History of the Qing dynasty

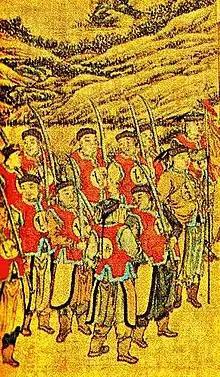
Banners of the 17th century

The sixty-one year reign of the Kangxi Emperor was the longest of any Chinese emperor. Kangxi's reign is also celebrated as the beginning of an era known as the "High Qing", during which the dynasty reached the zenith of its social, economic and military power. Kangxi's long reign started when he was eight years old upon the untimely demise of his father. To prevent a repeat of Dorgon's dictatorial monopolizing of power during the regency, the Shunzhi Emperor, on his deathbed, hastily appointed four senior cabinet ministers to govern on behalf of his young son. The four ministers – Sonin, Ebilun, Suksaha, and Oboi – were chosen for their long service, but also to counteract each other's influences. Most important, the four were not closely related to the imperial family and laid no claim to the throne. However, as time passed, through chance and machination, Oboi, the most junior of the four, achieved such political dominance as to be a potential threat. Even though Oboi's loyalty was never an issue, his personal arrogance and political conservatism led him into an escalating conflict with the young emperor. In 1669 Kangxi, through trickery, disarmed and imprisoned Oboi – a significant victory for a fifteen-year-old emperor over a wily politician and experienced commander.